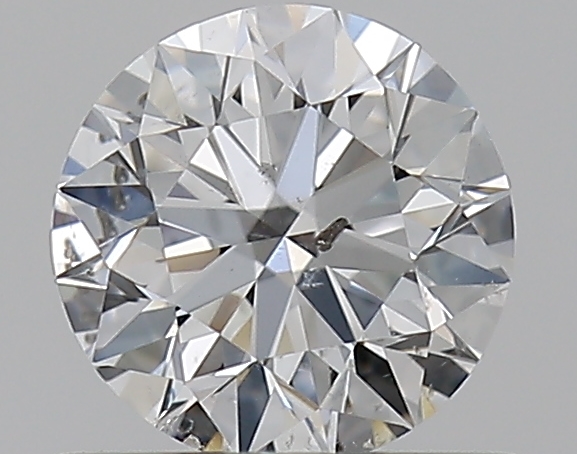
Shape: round
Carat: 0.53
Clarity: SI2
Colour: F
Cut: EX
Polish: EX
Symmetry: EX
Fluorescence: N
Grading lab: GIA
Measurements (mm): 5.17 x 5.2 x 3.23